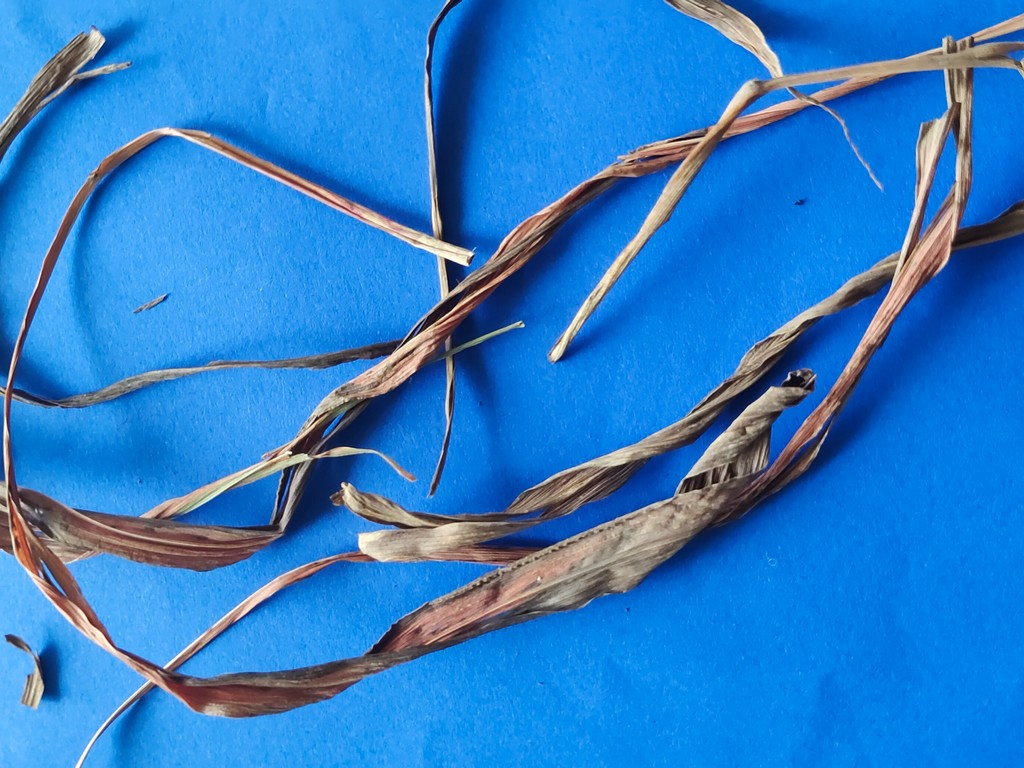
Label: Dried